Death and state funeral of Atal Bihari Vajpayee

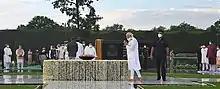
Prime Minister Modi paying tribute to Atal Bihari Vajpayee at his memorial.

Government of India has built the memorial of Vajpayee at Raj Ghat named "Sadaiv Atal".